South African Class 6E1, Series 7

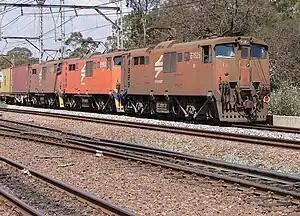
No. E1826 as Class 17E, Capital Park, 28 September 2006

Class 17E locomotives were modified and reclassified from Class 6E1, Series 7, 8 and 9 locomotives during 1993 and 1994. Key modifications included improved regenerative braking and wheel-slip control to improve their reliability on the steep gradients and curves of the Natal mainline. Unlike the unmodified but reclassified Class 16E locomotives, the Class 17Es retained their original unit numbers after reclassification.